Mike Wallace (politician)

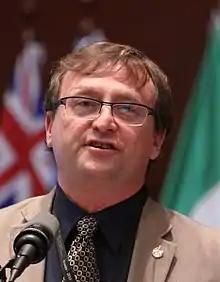
Wallace in 2015

Michael L. Wallace (born September 3, 1963) is a Canadian politician. He successfully stood for councillor in Burlington, Ontario in 1994 and was re-elected three times. He represented the electoral district of Burlington from 2006 to 2015 in the House of Commons of Canada as a member of the Conservative Party of Canada. While there, he chaired the Standing Committee on Justice and Human Rights and the Conservative Marine Caucus. He was defeated in the 2015 federal election by Karina Gould.